List of poetry collections

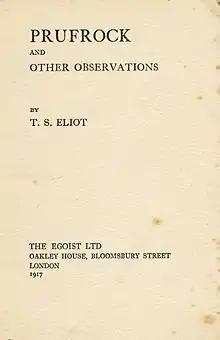
The cover of T. S. Eliot's "Prufrock and Other Observations", published in 1917, a collection of twelve poems including "The Love Song of J. Alfred Prufrock" referenced in the title

A poetry collection is often a compilation of several poems by one poet to be published in a single volume or chapbook. A collection can include any number of poems, ranging from a few (e.g. the four long poems in T. S. Eliot's "Four Quartets") to several hundred poems (as is often seen in collections of haiku). Typically the poems included in single volume of poetry, or a cycle of poems, are linked by their style or thematic material. Most poets publish several volumes of poetry through the course of their life while other poets publish one (e.g. Walt Whitman's lifelong expansion of "Leaves of Grass").